Augustus Anson

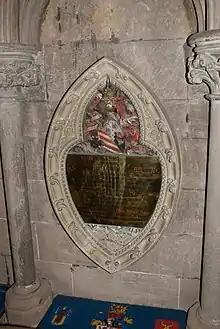
Monument in Lichfield Cathedral

Lieutenant-Colonel Augustus Henry Archibald Anson VC (5 March 1835 – 17 November 1877) was a member of the Anson family and a recipient of the Victoria Cross, the highest and most prestigious award for gallantry in the face of the enemy that can be awarded to British and Commonwealth forces. He served as Member of Parliament for Lichfield from 1859 until 1868, and for Bewdley from 1869 to 1874.